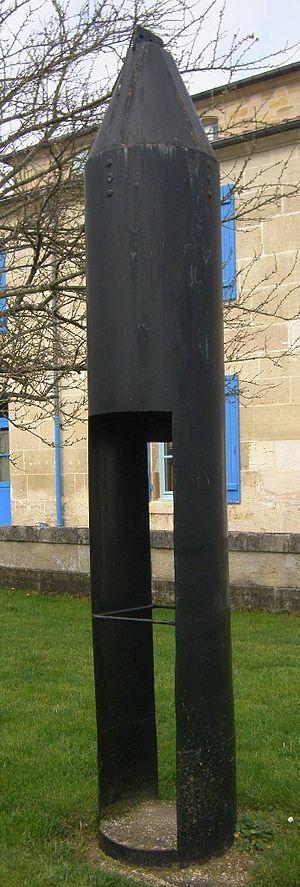
Nacelle qui permit les premières descentes dans le puits artificiel du réseau du Rupt-du-Puits (Beurey-sur-Saulx, Meuse, Lorraine, France)
Avec plus de 17 km de galeries explorées et topographiées, le Rupt-du-Puits, est le plus important réseau souterrain naturel du Bassin parisien. Mi-2016, en France, ce système est la 37ᵉ plus longue cavité naturelle et la 10ᵉ par la longueur de son siphon principal, d'un développement noyé de 1 770 mètres.
La spéléologie en France compte environ 15 000 adeptes